Group 3 Films

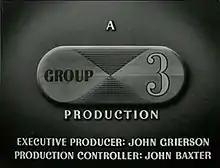
Logo from opening of "Laxdale Hall" (1953)

It was set up by the National Film Finance Corporation (NFFC) to help finance movies from newer filmmakers. Its films were to be distributed by the Associated British Film DIstributors (ABFD) subsidiary of Associated British Picture Corporation and mostly financed by the NFFC with ABFD to make up the balance of finance. Michael Balcon and James Lawrie sat on the board and the company was run by John Grierson and John Baxter.